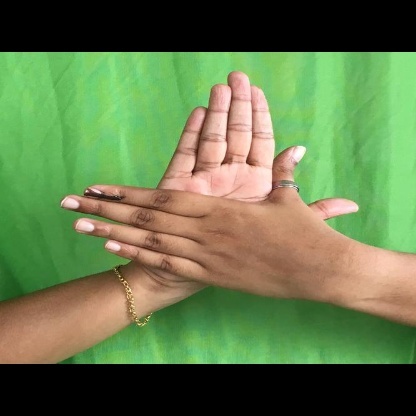
Mudra: Chakra